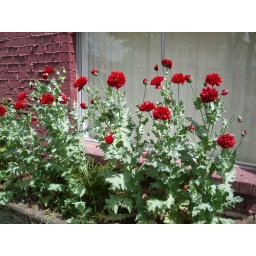
These, apparently, are weeds growing in the untended flower box outside my apartment window. They're awfully nice for weeds.